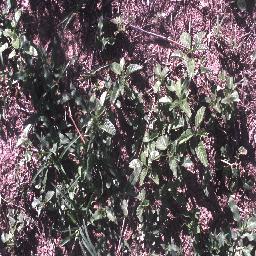
Label: negative